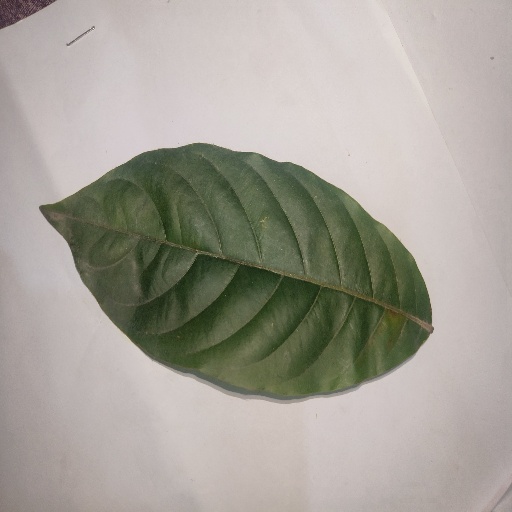
Species: HariTaki
Leaf condition: Healthy Leaf